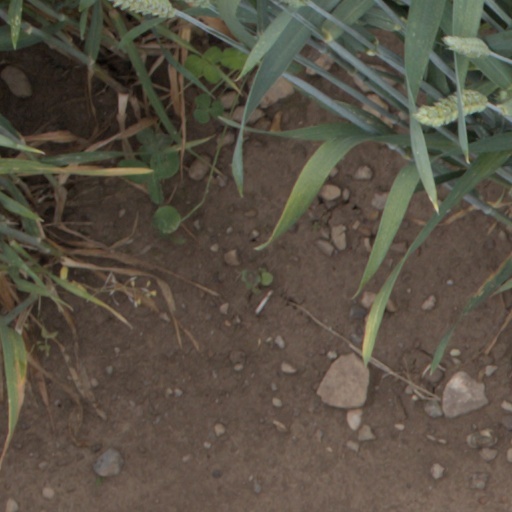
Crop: wheat